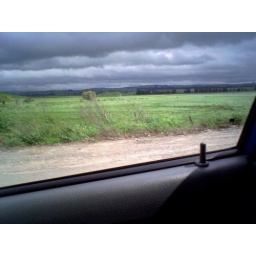
Rain & green grass in Sonoma/Marin